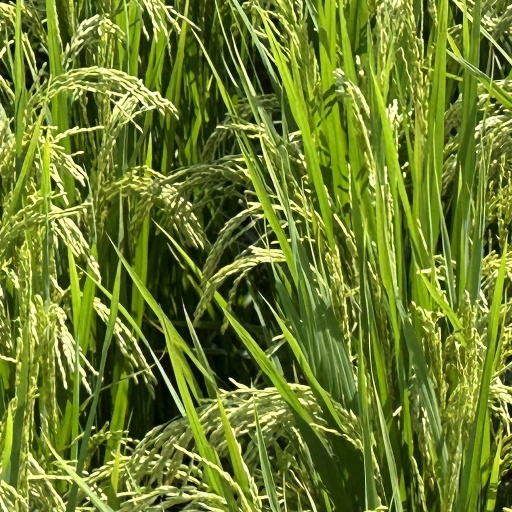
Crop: rice